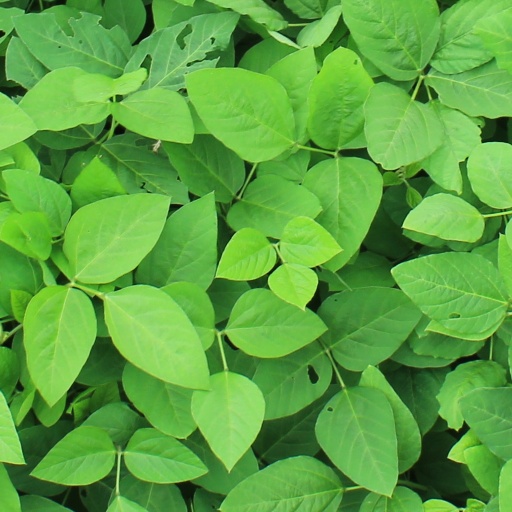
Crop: soybean